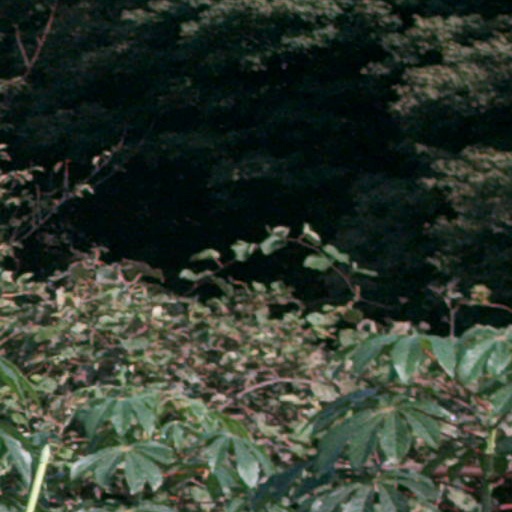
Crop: cassava